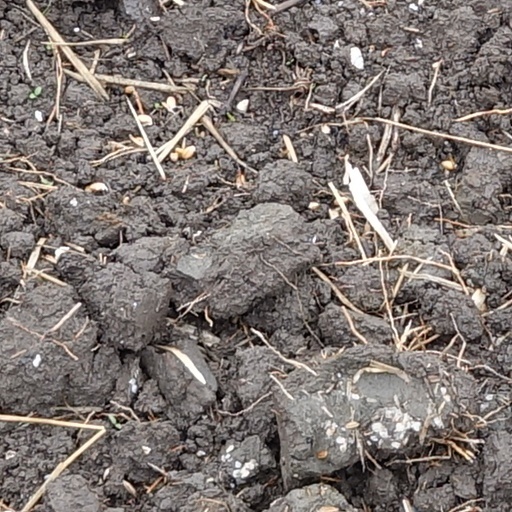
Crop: wheat